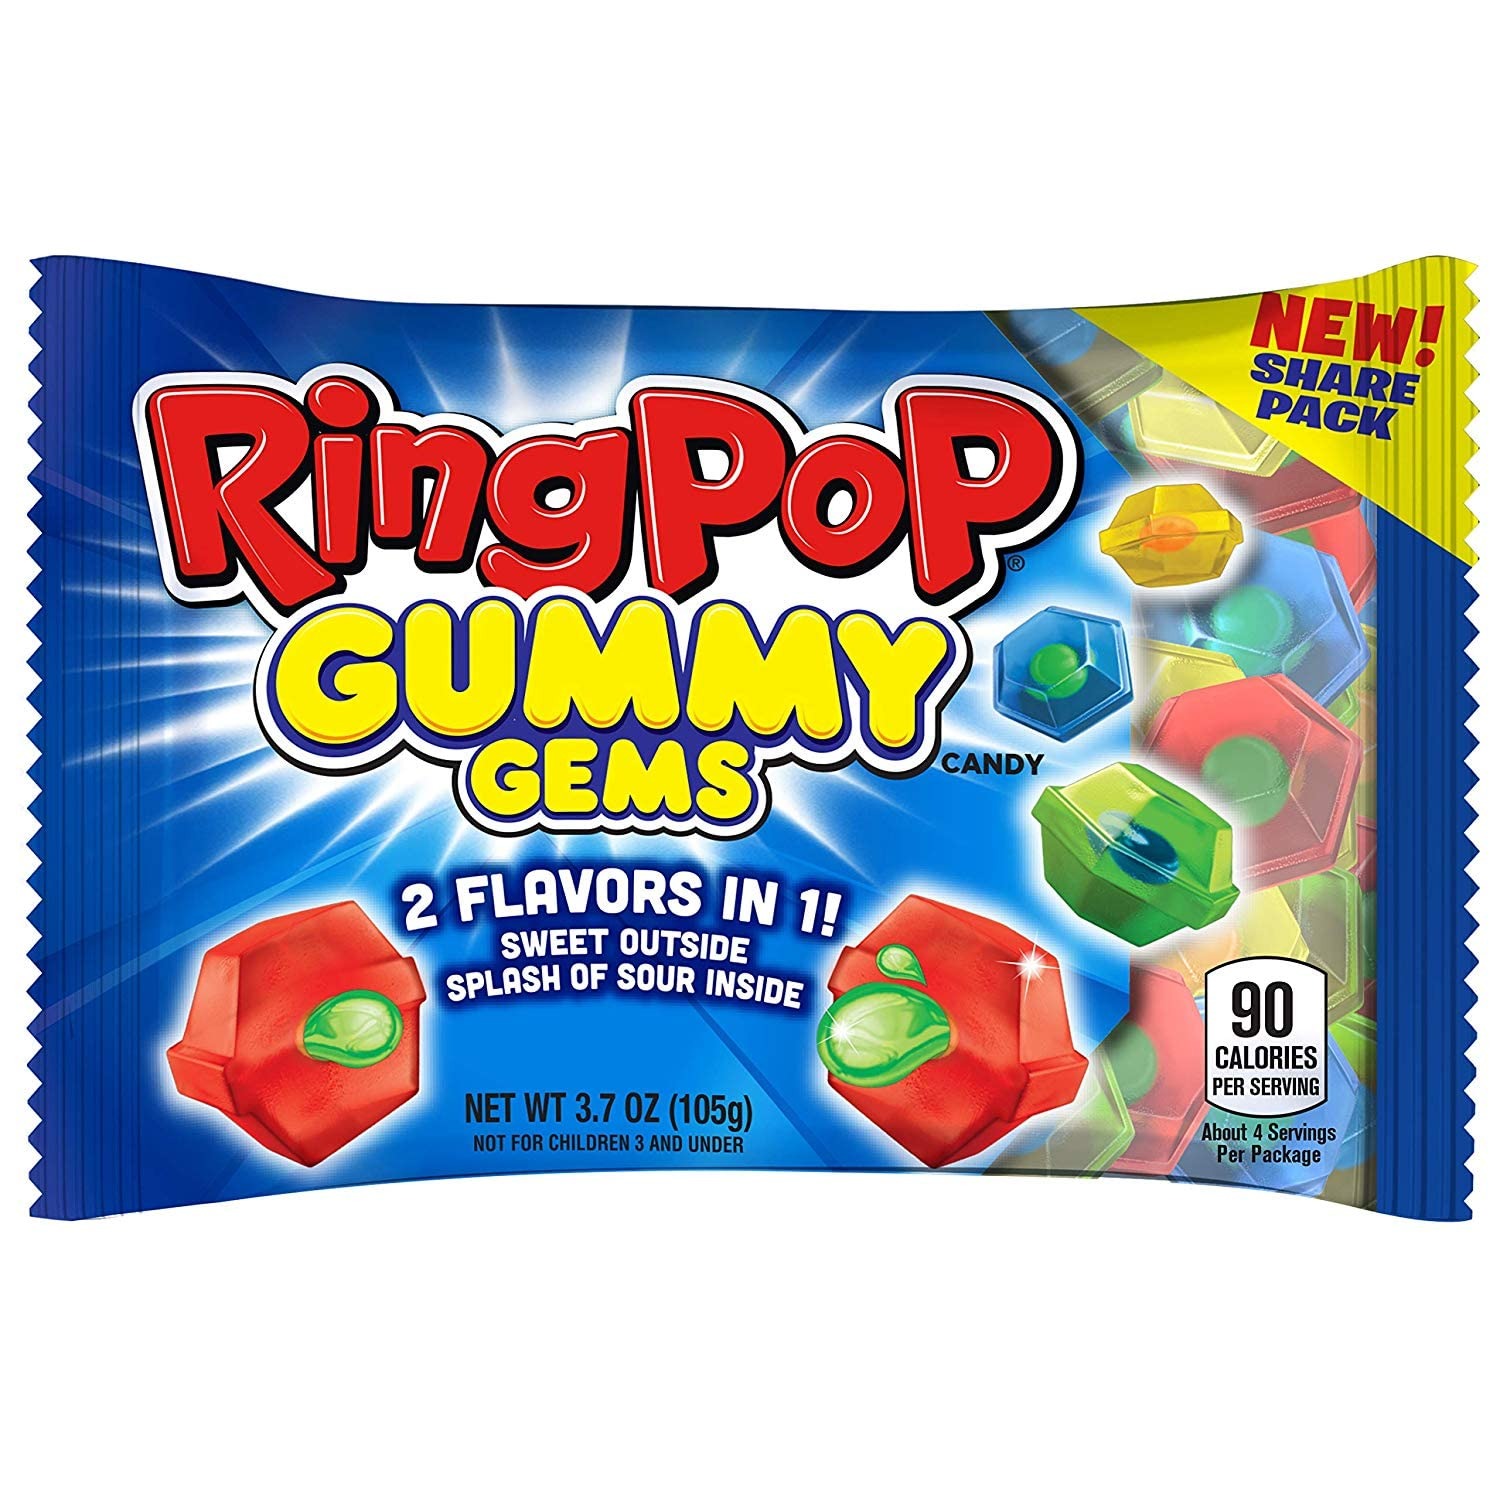
Item Name: Ring Pop Gummies Gems - Individual 16 Pouches Assorted Sweet and Sour Gummy Candy Flavors (3.7 Oz Bag) - Fun Candy for Birthdays and Celebrations
Bullet Point 1: SWEET AND SOUR GUMMY CANDY: Fully edible soft gummy gems makes for a deliciously fun sweet and sour treat! Perfect for assorted candy bowls!
Bullet Point 2: RESEALABLE BAG GUMMY CANDY: Each box contains 16 bags with resealable tops and about 19 gummy gems. Everybody gets their own, so they're safe to share and still loads of fun!
Bullet Point 3: ASSORTED CANDY FLAVORS: Contains a selection of 4 mouth-watering 2-in-1 sweet and sour flavor combinations per bag: Blue Raspberry Watermelon, Tropical Pineapple Orange, Lime Blue Raspberry and Cherry Apple
Bullet Point 4: SHELF-STABLE TREATS: Shelf-stable snacks that make great pantry items – perfect treats to have around the house for kids to enjoy now or later!
Bullet Point 5: FUN CANDY FOR EVERYONE: Great for kids, virtual parties, birthday parties, party favors, treats, snacks, or just a sweet gift to let somebody know you're thinking of them!
Value: 16.0
Unit: Count

Price: 46.99